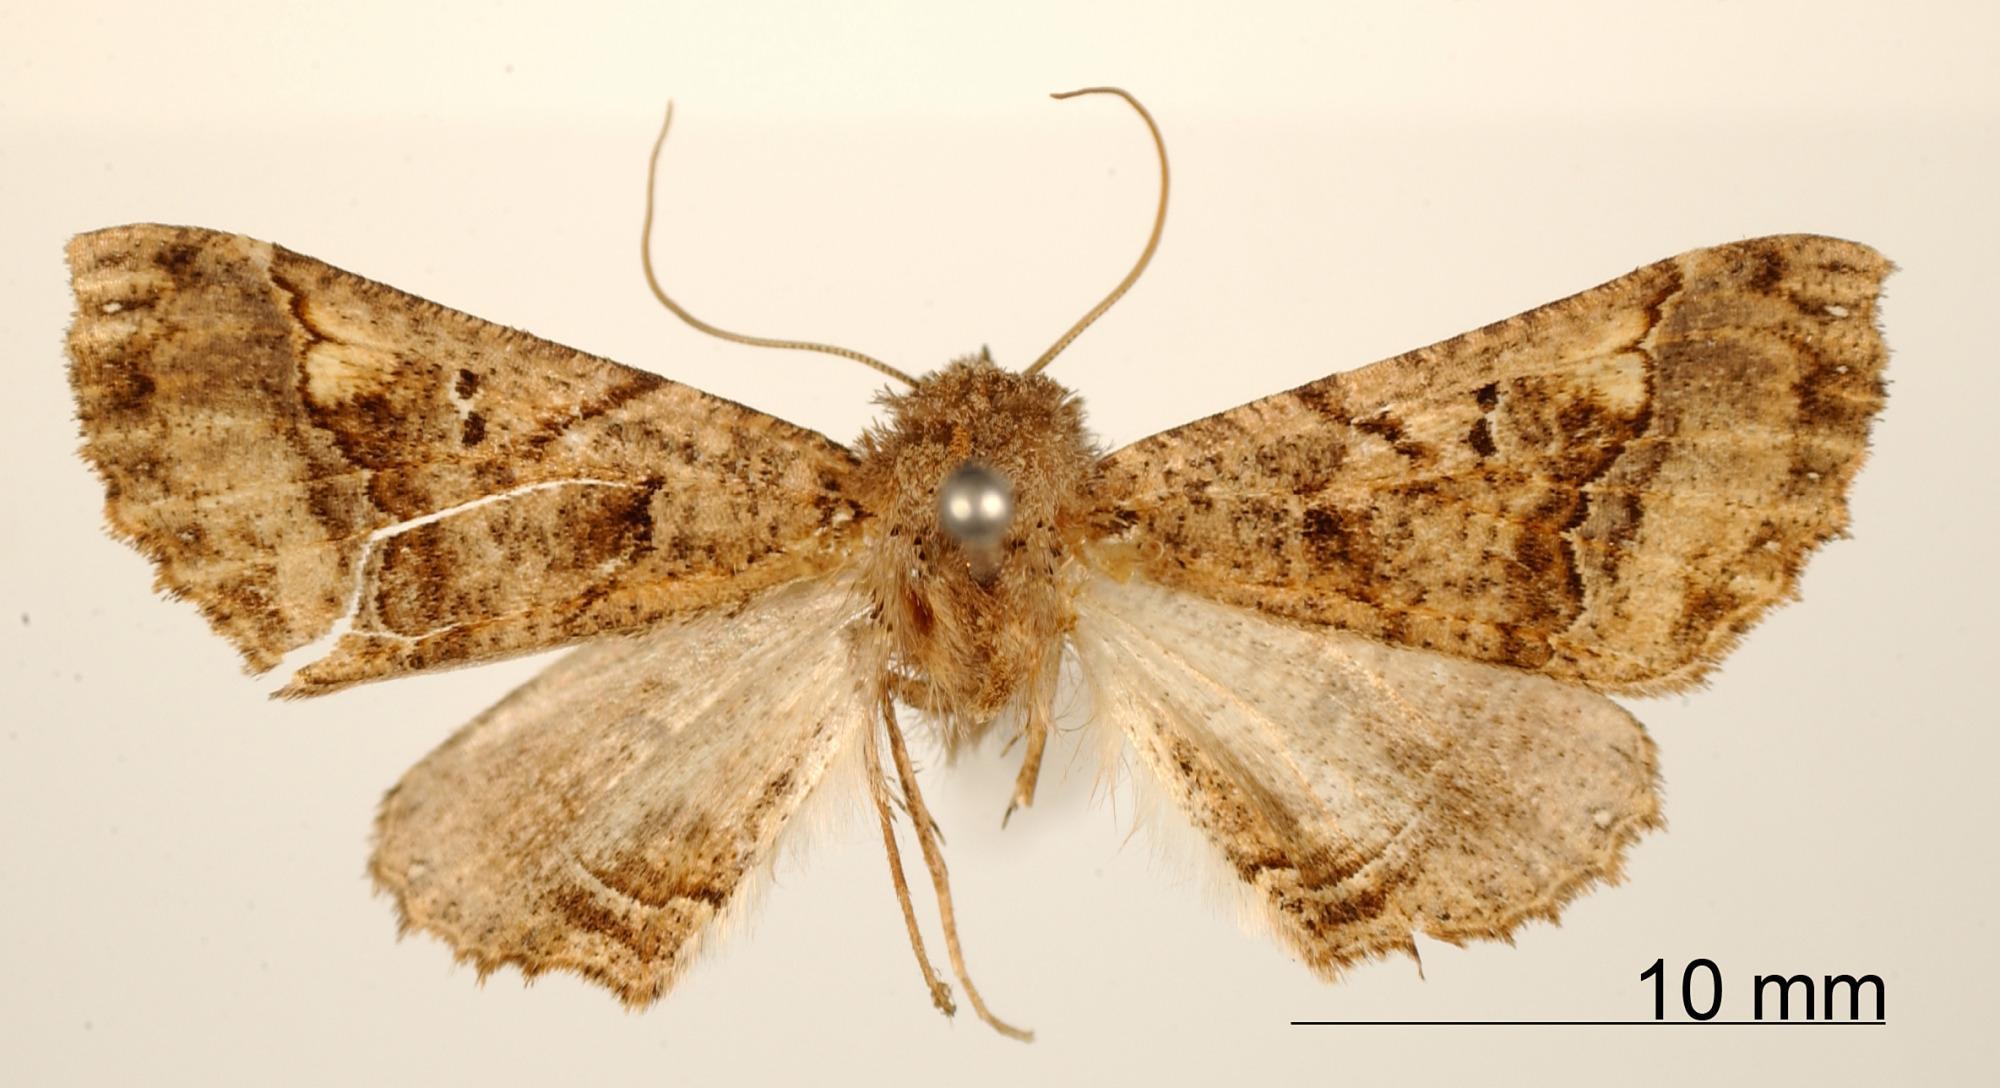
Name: Pero rata
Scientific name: Pero rata Poole, 1987
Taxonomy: Animalia, Arthropoda, Insecta, Lepidoptera, Geometridae, Ennominae
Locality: Trujillo, Peru, Peru